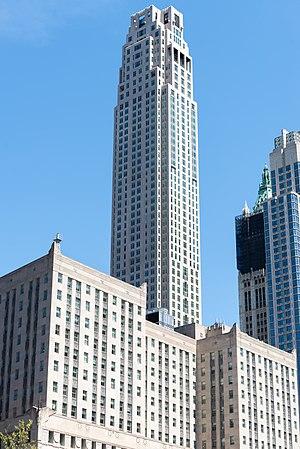
Le 30 Park Place est un gratte-ciel résidentiel de 282 mètres construit en 2016 à New York.